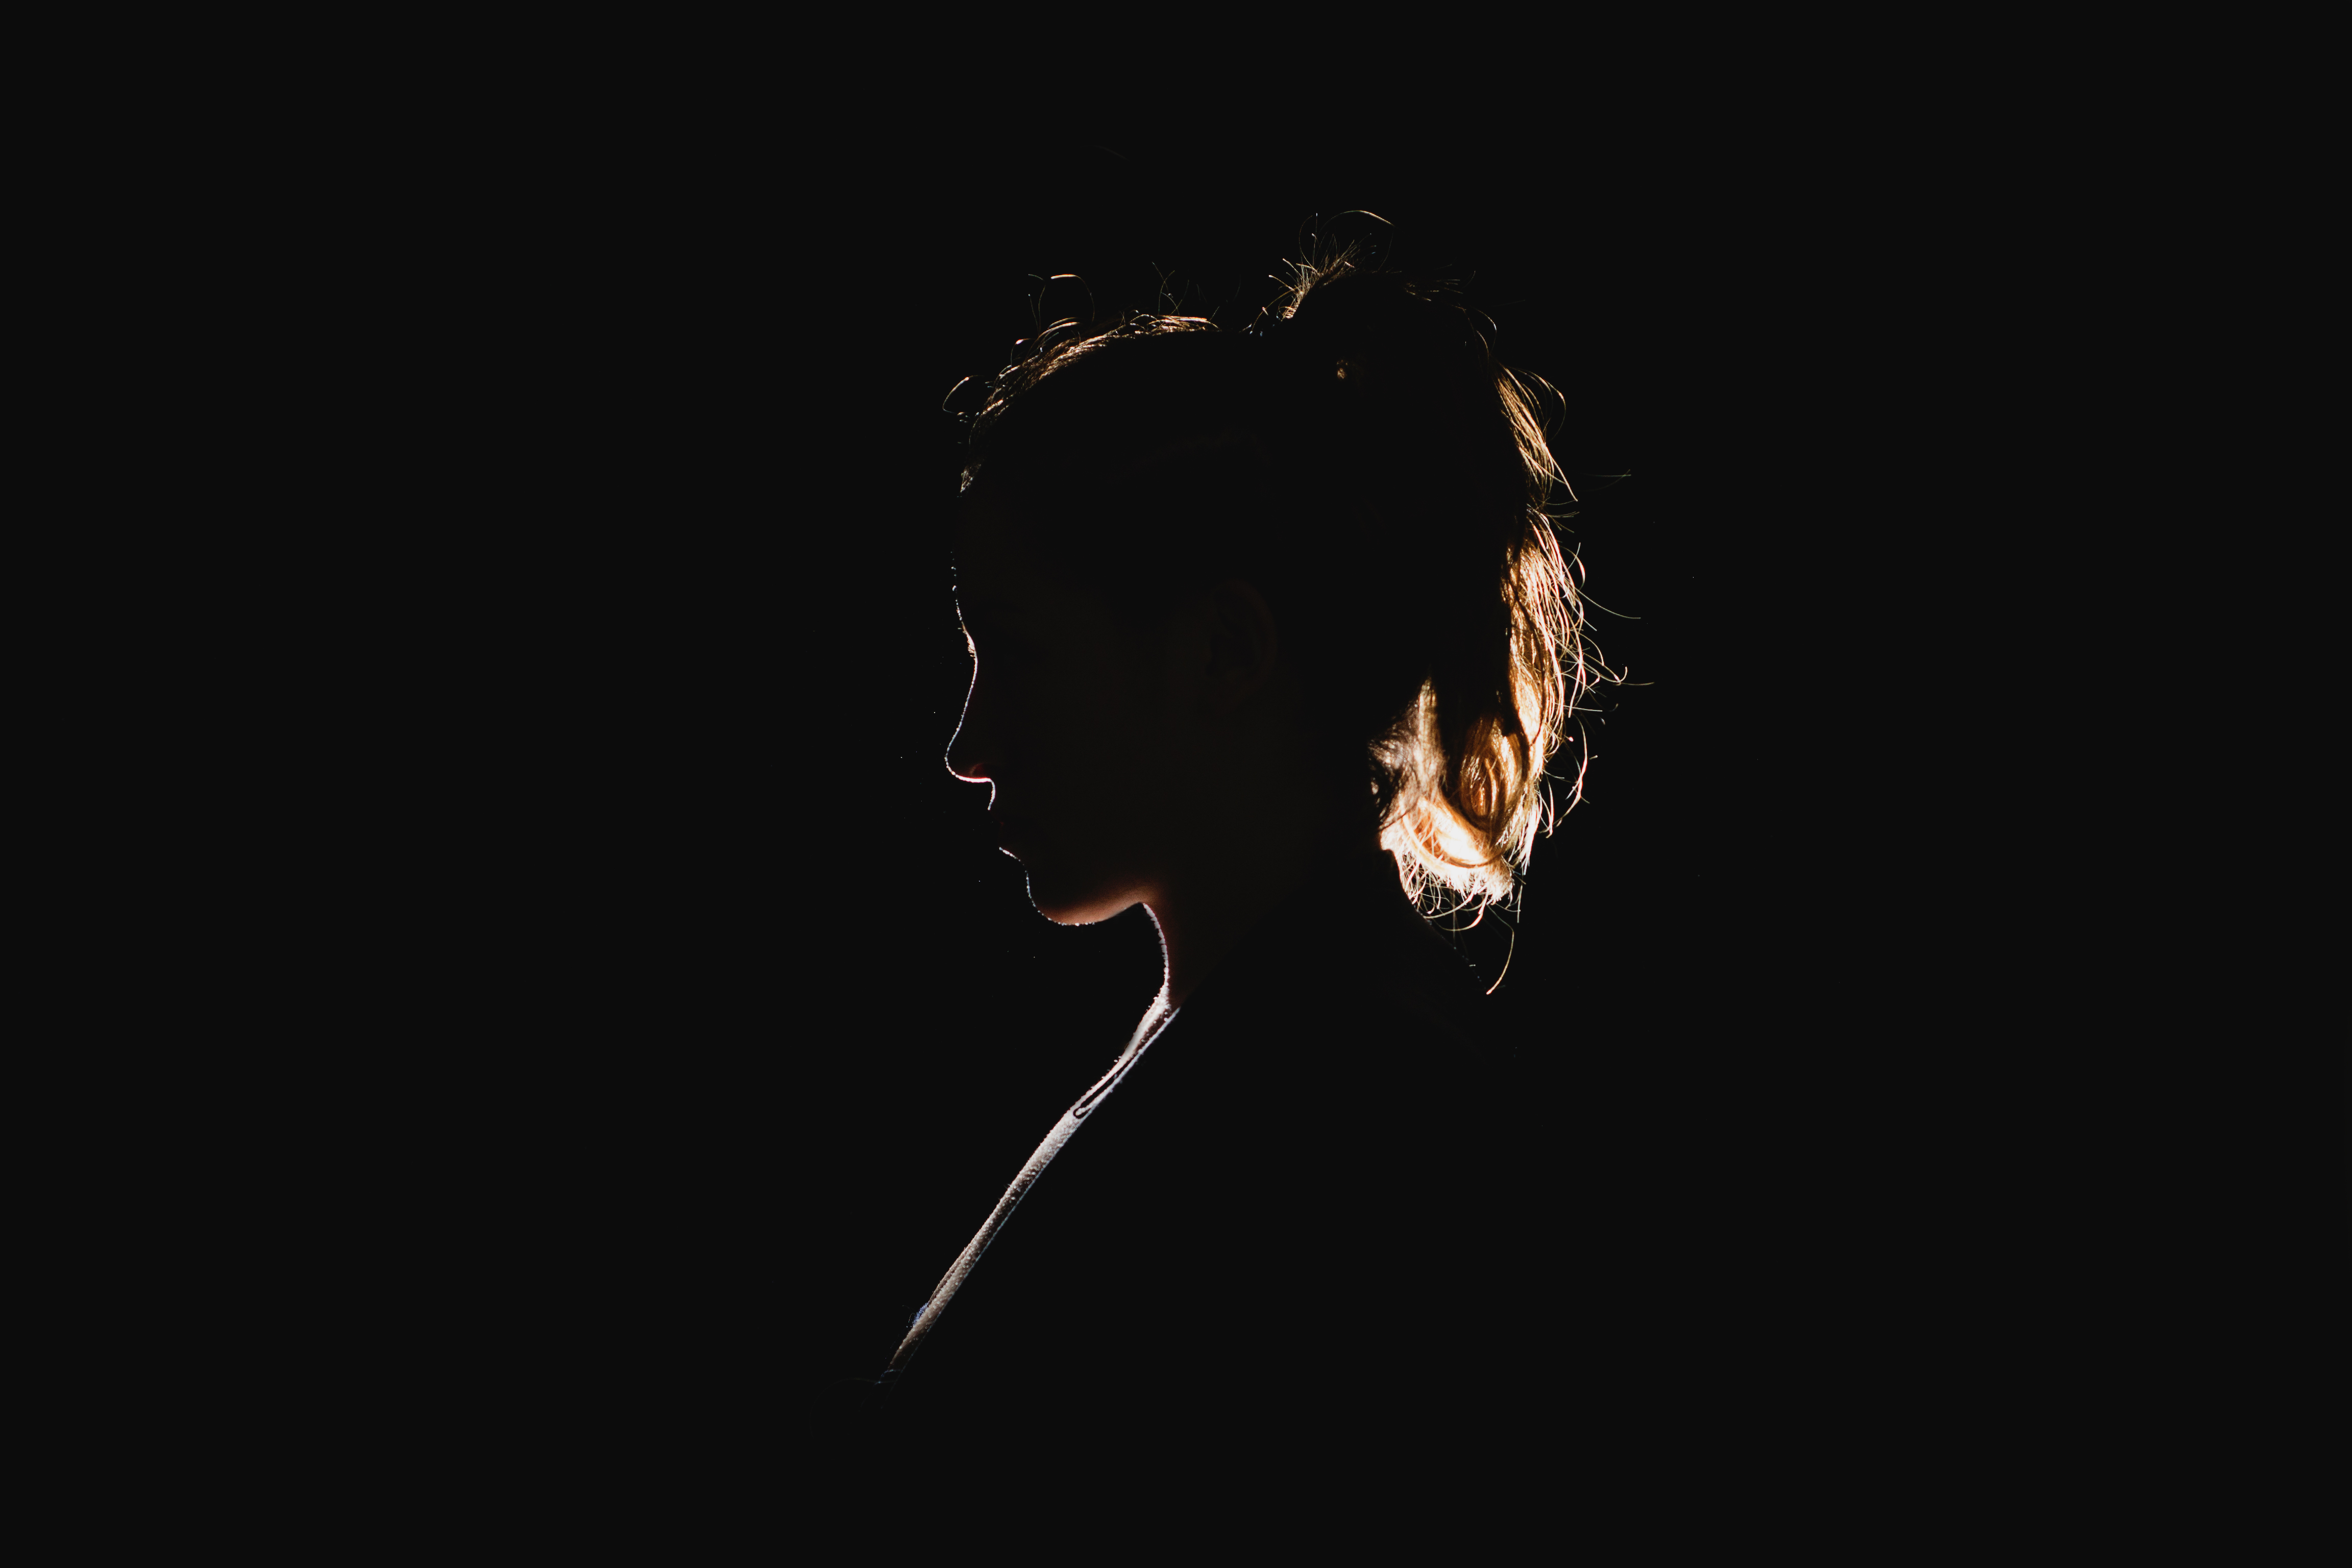
hand, silhouette, person, light, woman, dark, female, sparkler, darkness, black, computer wallpaper